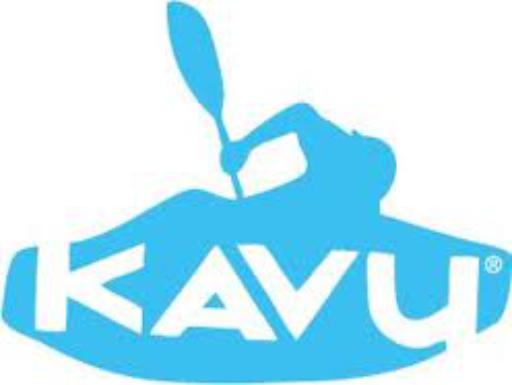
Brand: Kavu
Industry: Clothes